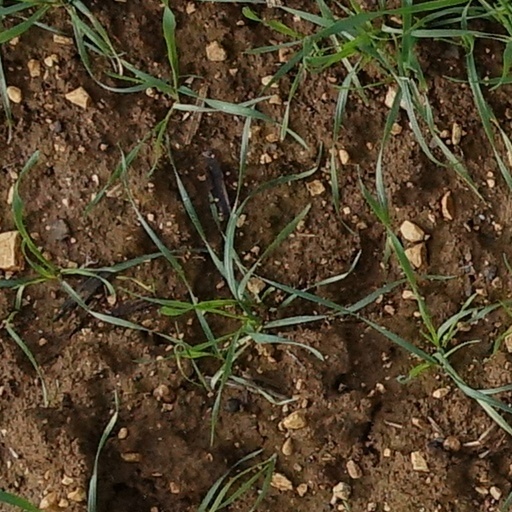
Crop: wheat